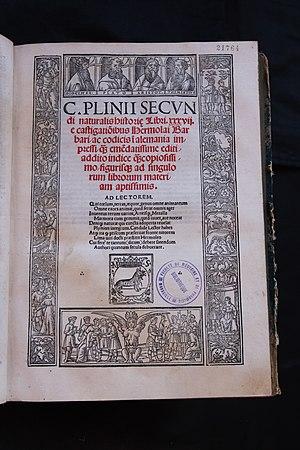
Histoire naturelle de Pline l'Ancien, page de titre d'une édition vénitienne de 1525
L’Histoire naturelle est une œuvre en prose de 37 livres de Pline l'Ancien, qui souhaitait compiler le plus grand nombre possible d’informations et de culture générale indispensables à l’homme romain cultivé. Publiée vers 77, du vivant de son ami l'empereur Vespasien, elle est dédiée à son camarade de camp Titus, Pline étant alors un officier de cavalerie.